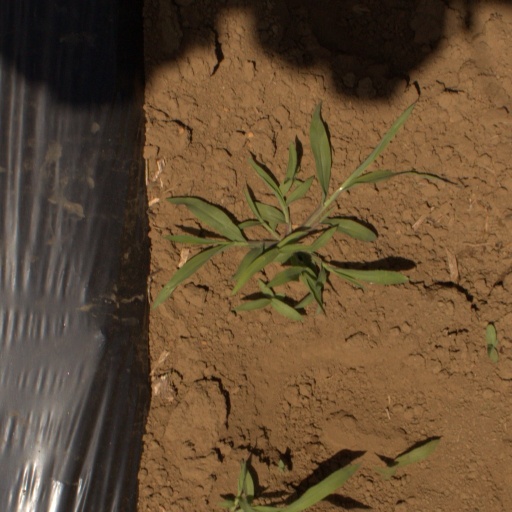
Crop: Jerusalem artichoke